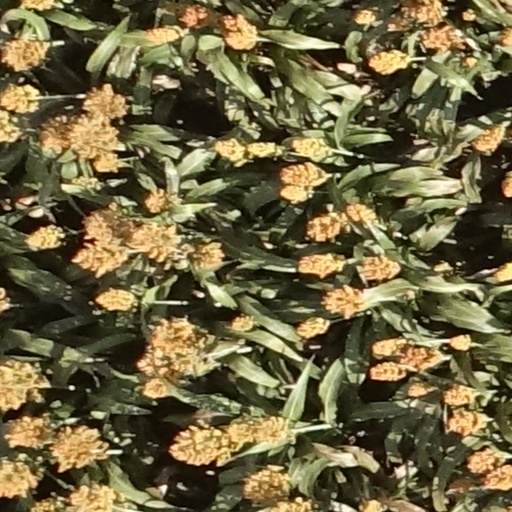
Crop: sorghum